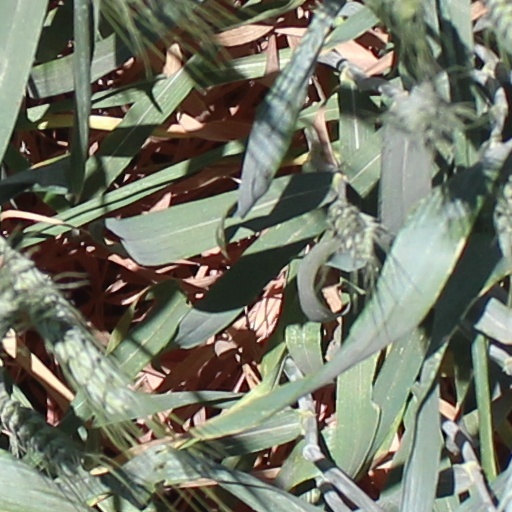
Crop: wheat